Pietro Ottoboni (cardinal)

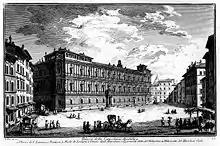
Palazzo della Cancelleria: the 18th-century engraving by Giuseppe Vasi exaggerates the depth of the "Piazza della Cancelleria" in front of the Palace.

Despite his numerous benefices, and his alliance with the French crown, the expenses of the cardinal were perpetually exceeding his income. Upon his death, his estate was subsequently liquidated to settle his debts.